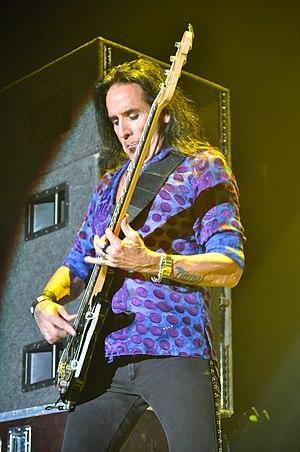
Marco Mendoza avec Thin Lizzy à Tours en 2011.
Marco Mendoza est un bassiste américain. Il a notamment joué avec le groupe Soul SirkUS, avec Neal Schon, Virgil Donati Whitesnake... Jadis membre de Thin Lizzy, il est devenu le bassiste de